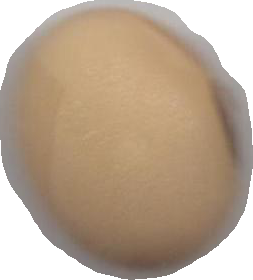
Variety: Anjasmoro